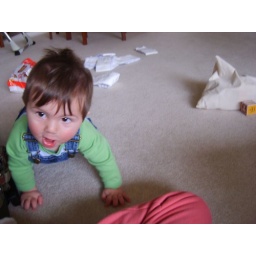
I promise to be a good, quiet boy in the car though.